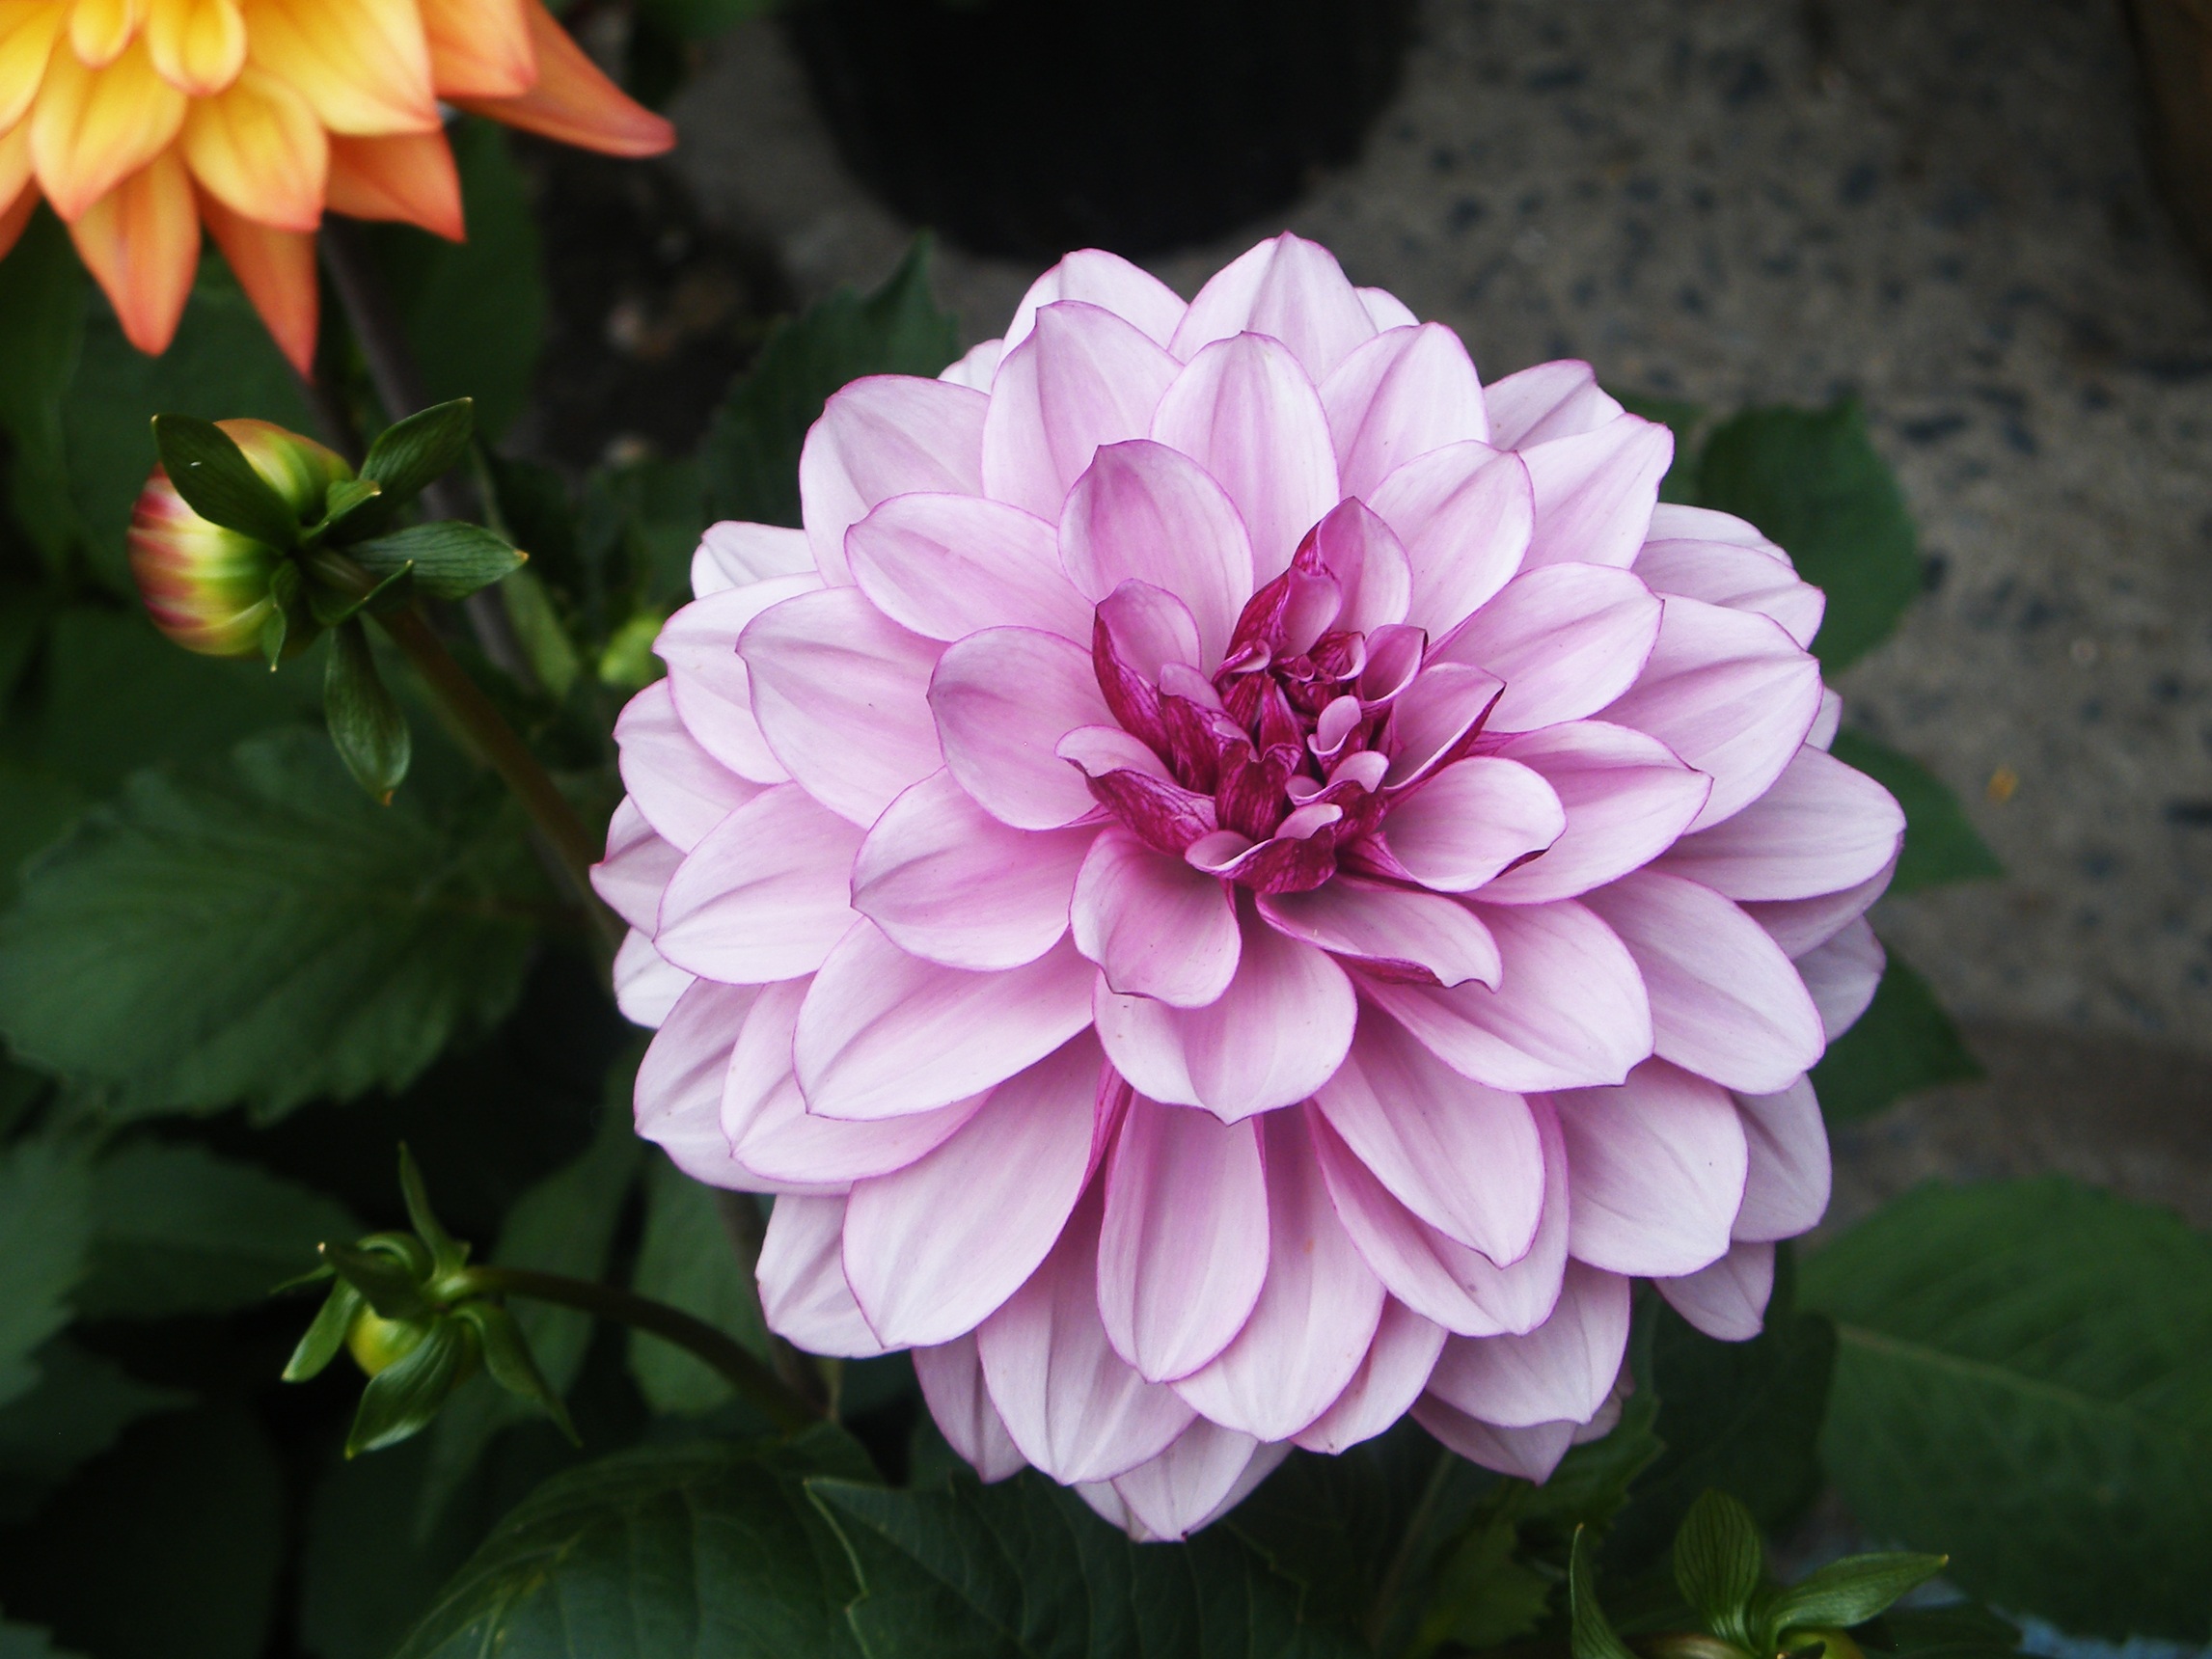
nature, blossom, plant, flower, petal, summer, macro, pink, flora, dahlia, gardening, bright, flowering plant, daisy family, city car, annual plant, land plant